Rade Turov Plamenac

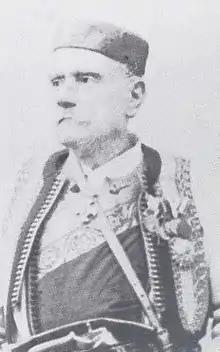

Rade Turov Plamenac (Cyrillic: Раде Туров Пламенац; 1842–1919) was a Montenegrin "serdar" and judge. He served as judge of the Supreme Court of the Principality of Montenegro and President of the Main State Control, the court of auditors.